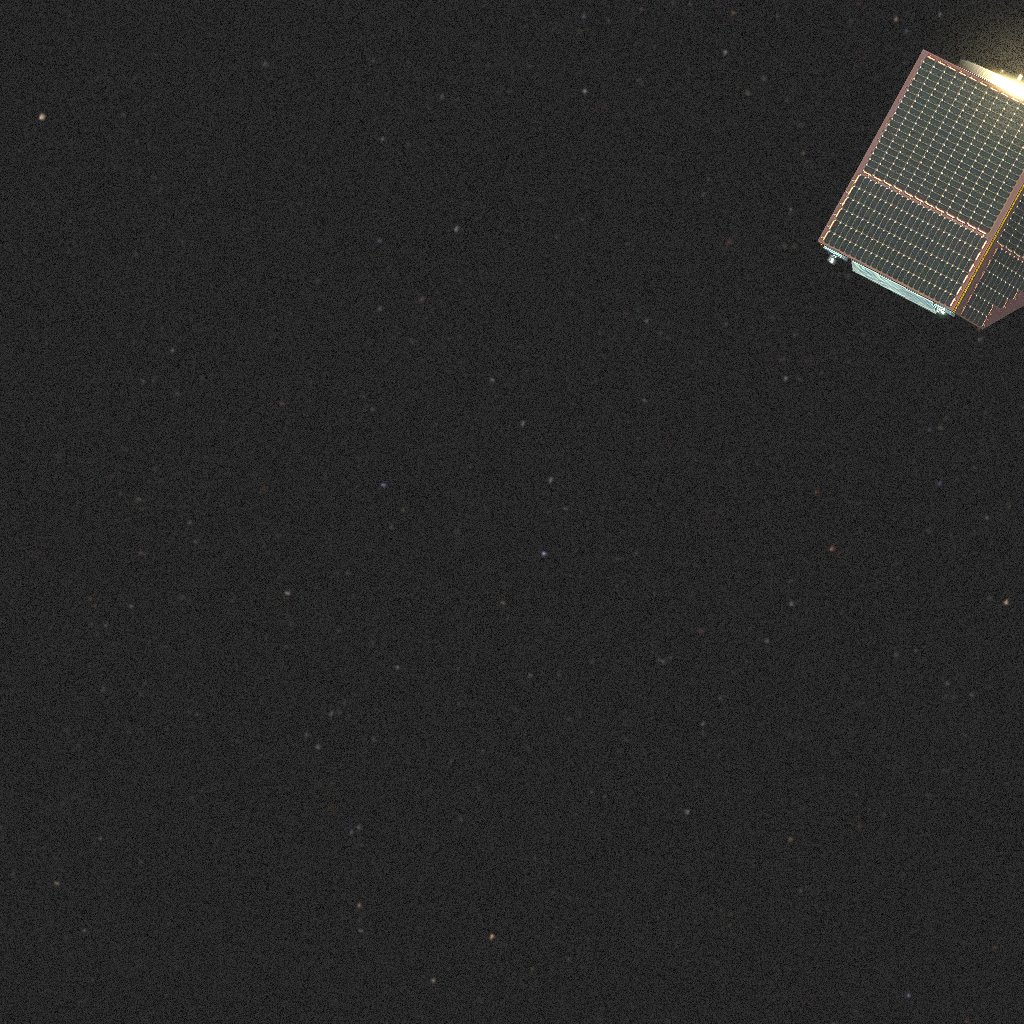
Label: cheops